County Mayo

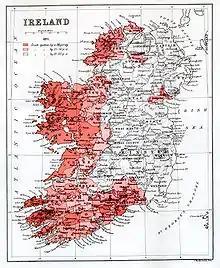
The distribution of the Irish language in 1871. Mayo's relative remoteness meant that Irish was still widely spoken decades after the Great Famine and is still spoken today in the north-west of the county

9% of the population of County Mayo live in the Gaeltacht. The Gaeltacht Irish-speaking region in County Mayo is the third-largest in Ireland with 10,886 inhabitants. These Irish-speaking areas of Mayo contain 5,956 Irish speakers. Tourmakeady is the largest village in this area. All schools in the area use Irish as the language of instruction. Mayo has four gaelscoileanna in its four major towns, providing primary education to students through Irish.